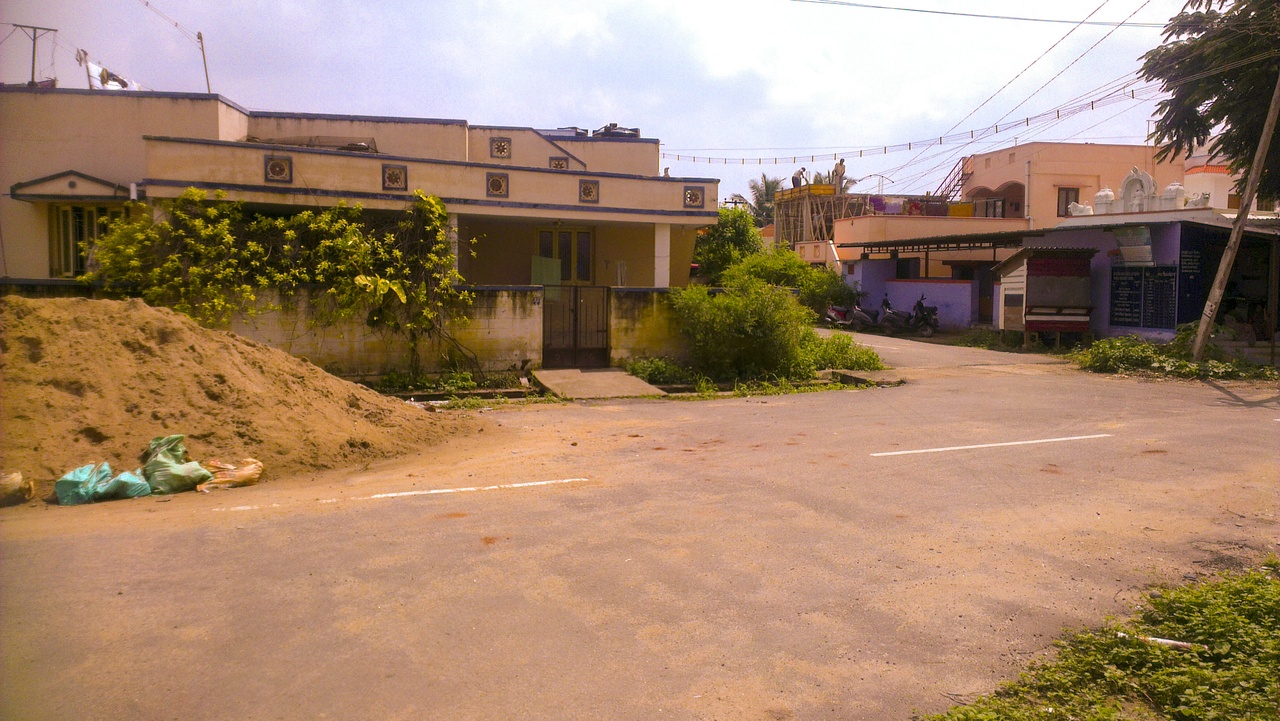
Thiru Kumaran Nagar Extn